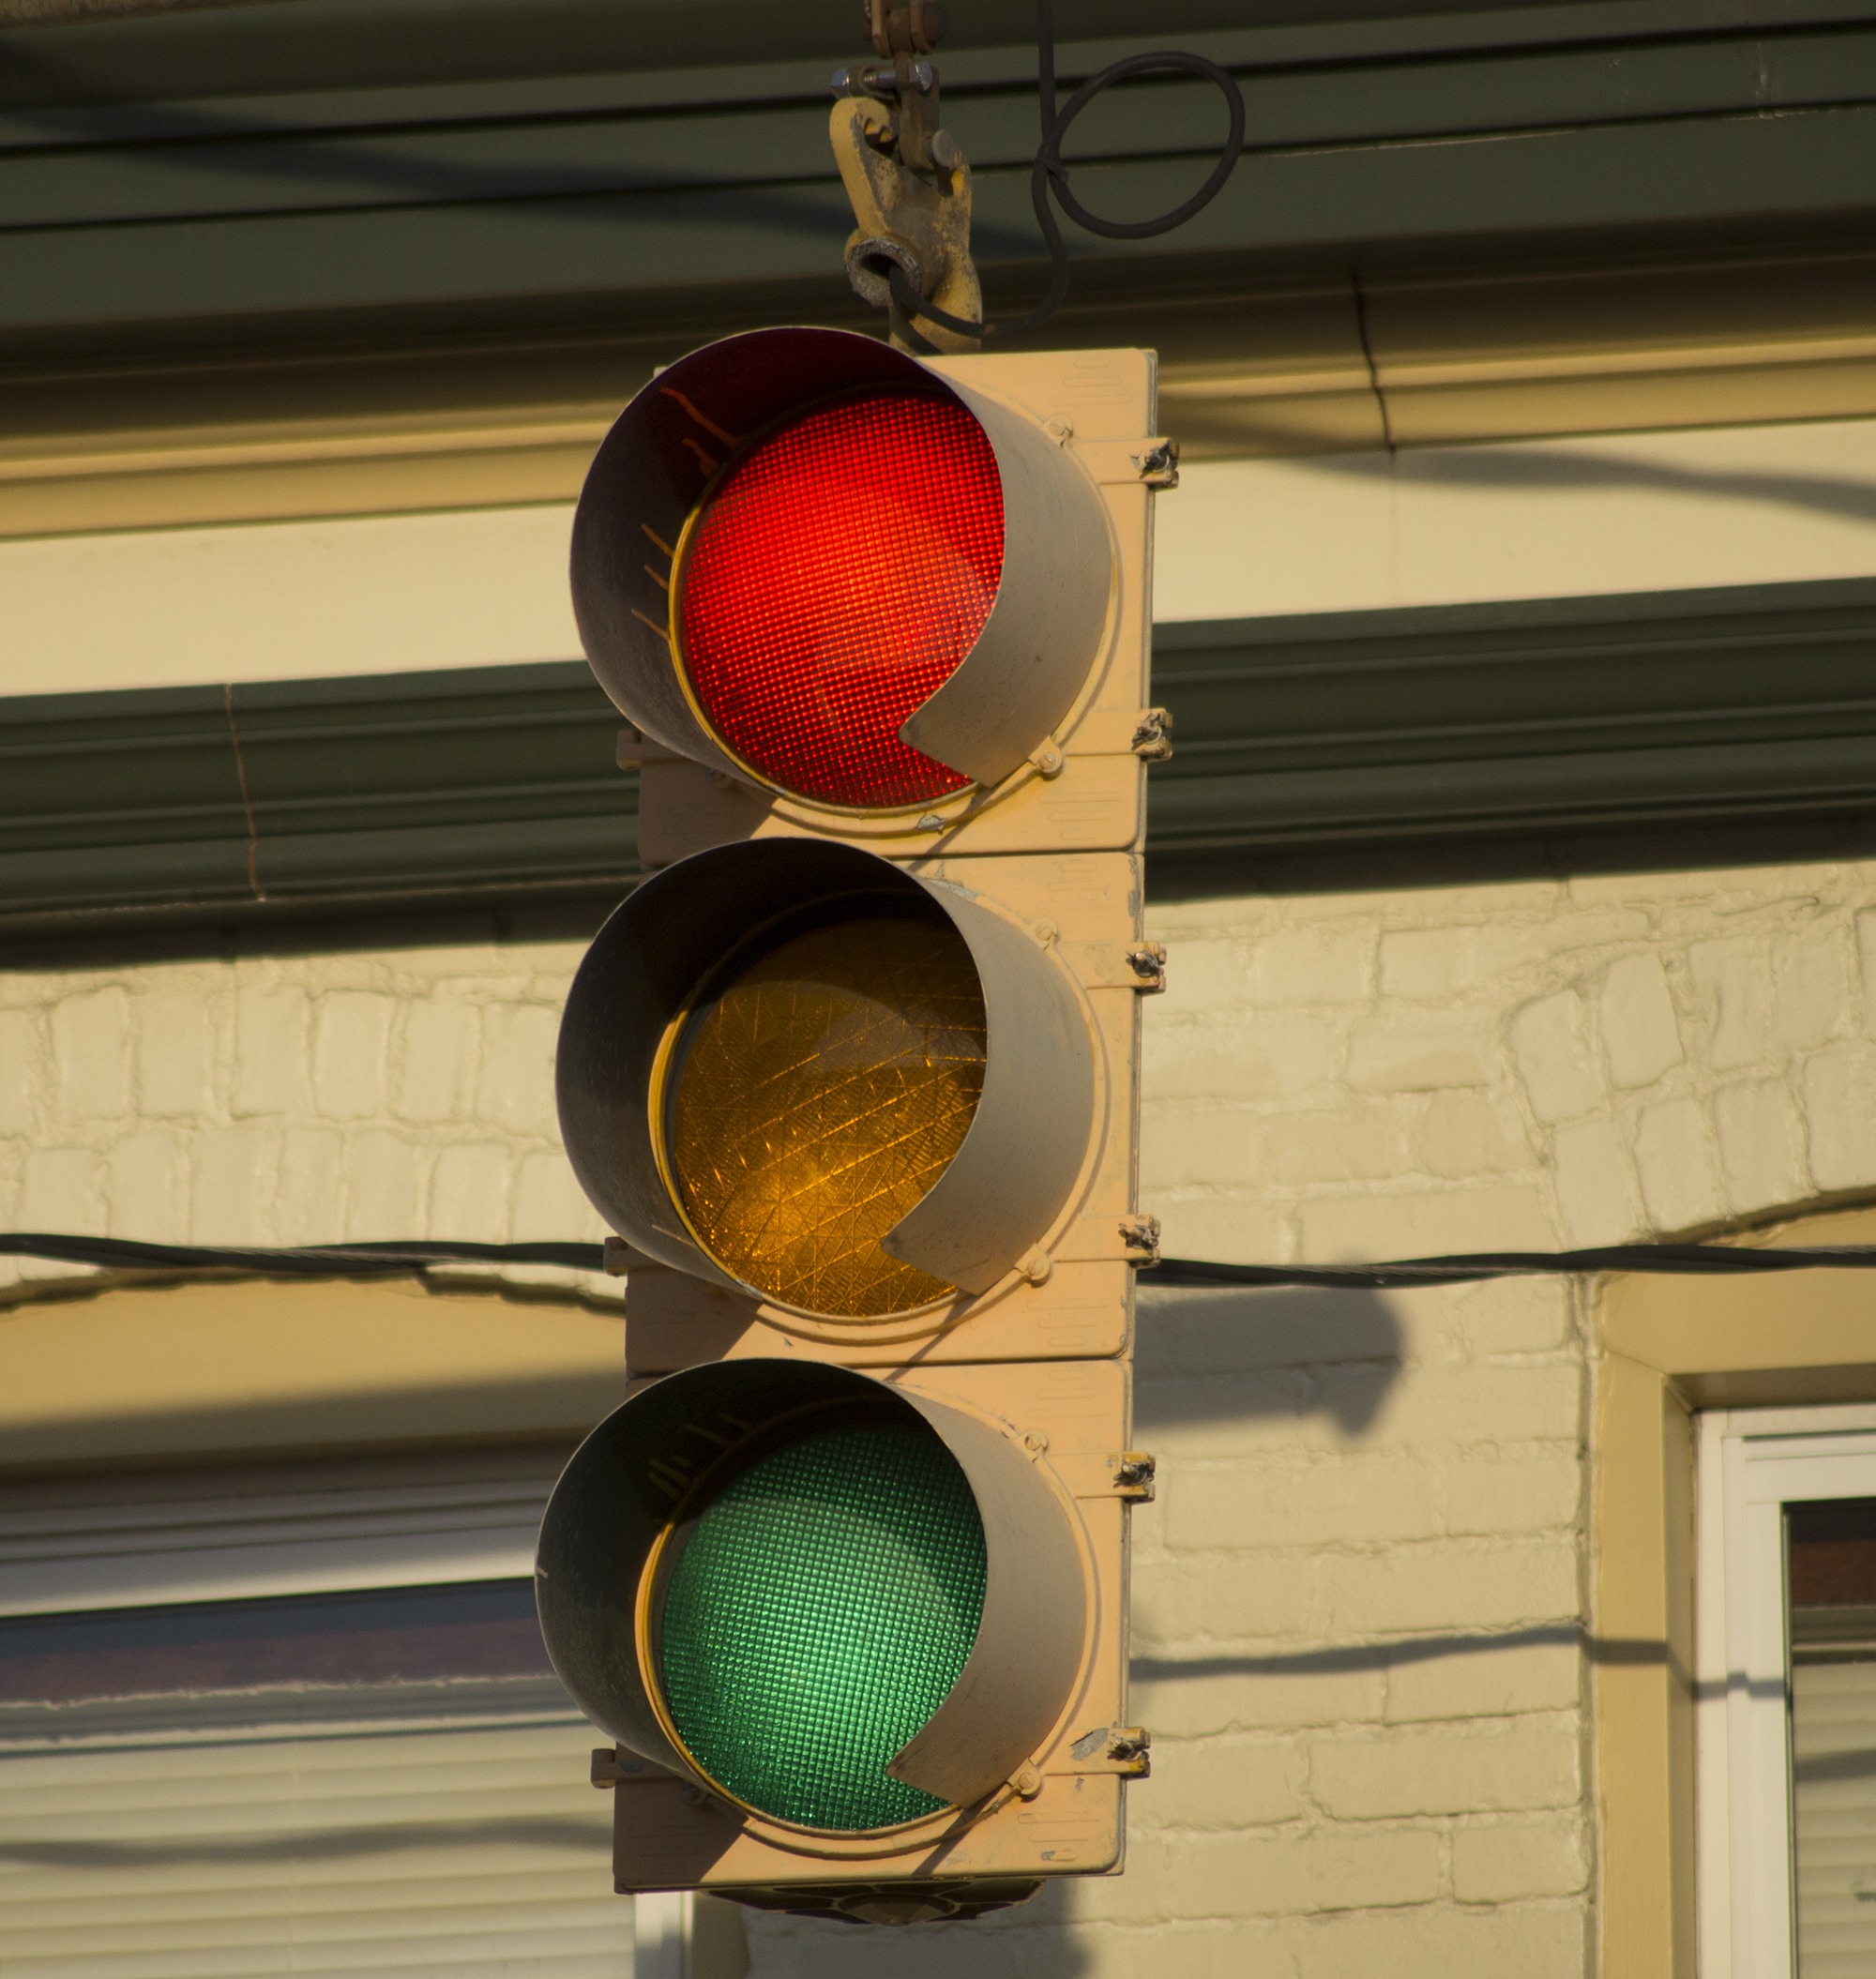
light, traffic, sign, red, color, signal, street light, yellow, lighting, decor, traffic light, circle, design, light fixture, stop, shape, stoplight, red light, traffic lights, traffic signal, window covering, signaling device, signal light, traffic control signal